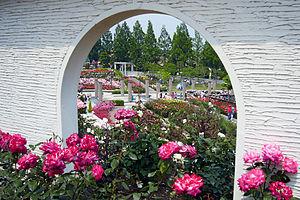
La roseraie Aramaki est une roseraie de 1,7 hectares de superficie située dans la ville japonaise d'Itami.